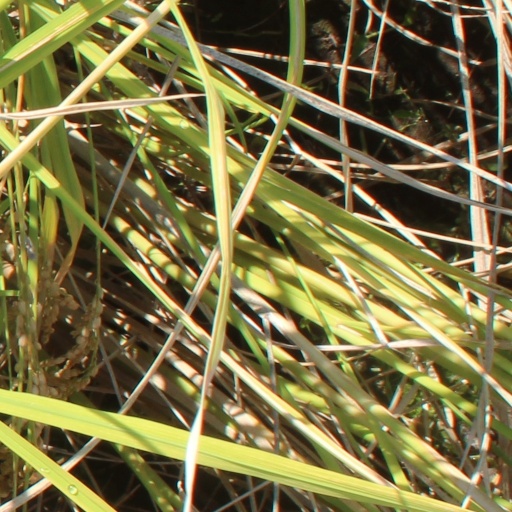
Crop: rice